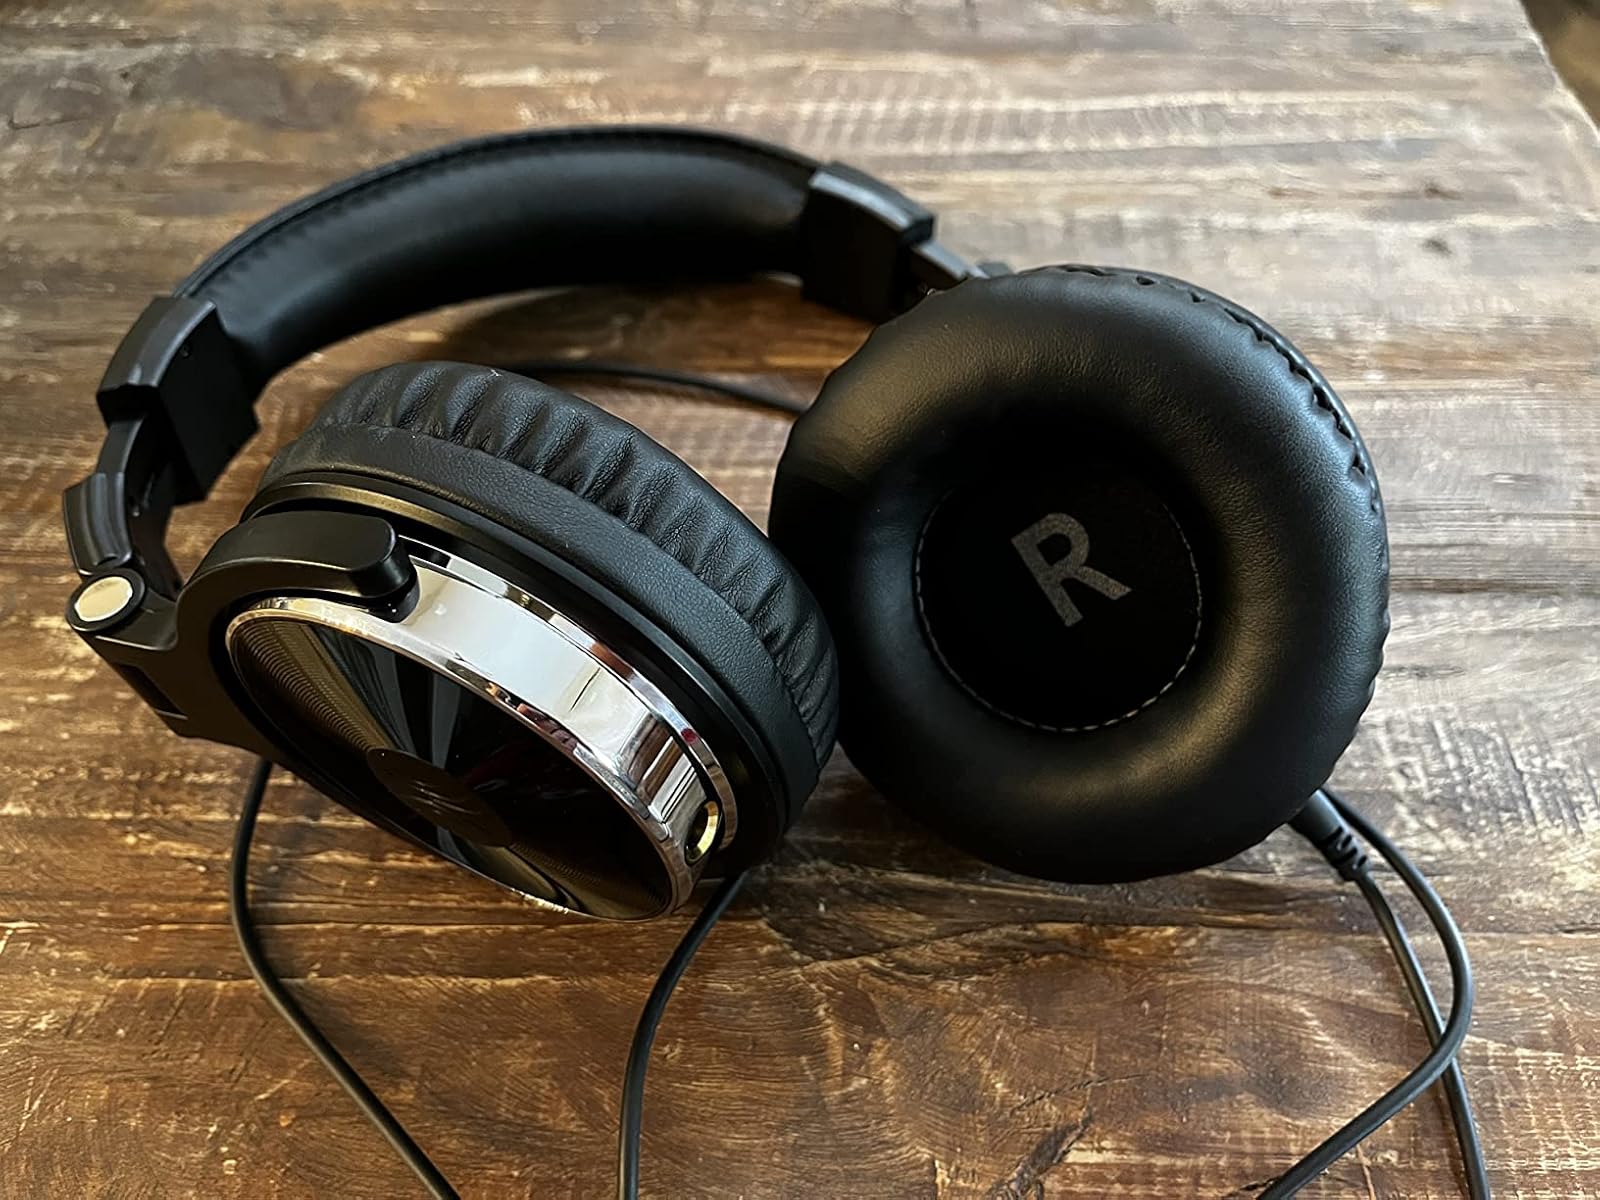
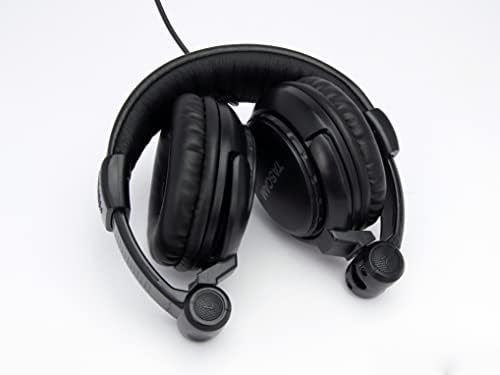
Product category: headphones
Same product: no